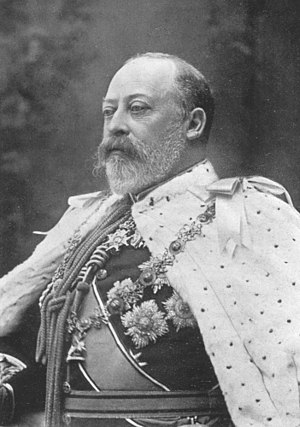
Edvard 7. af Storbritannien
Kong Edvard 7. i 1902
Edvard 7. var konge af Det Forenede Kongerige Storbritannien og Irland og kejser af Indien fra 1901 til 1910.